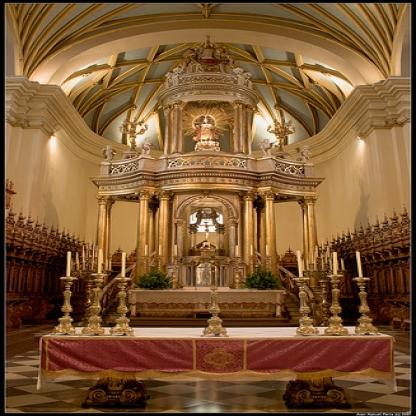
Scene: Indoor